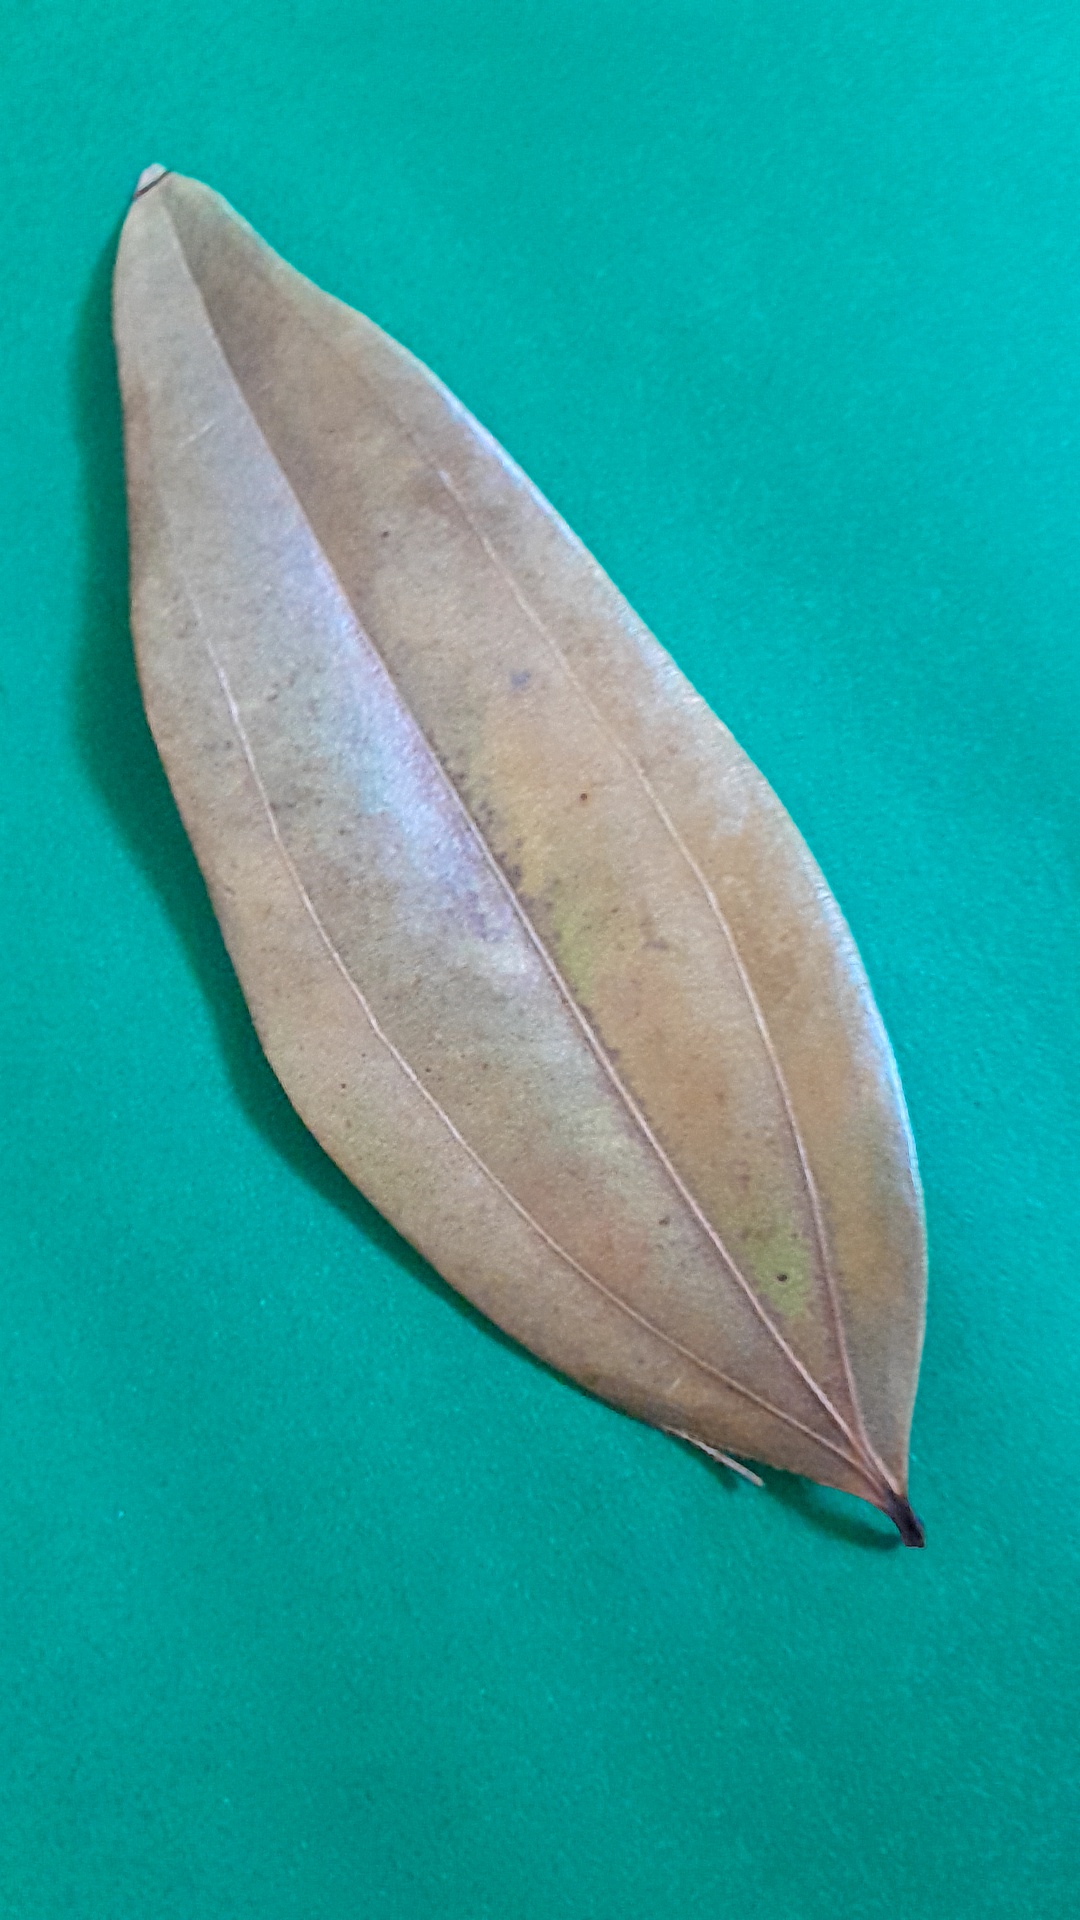
Label: Dry Leaf